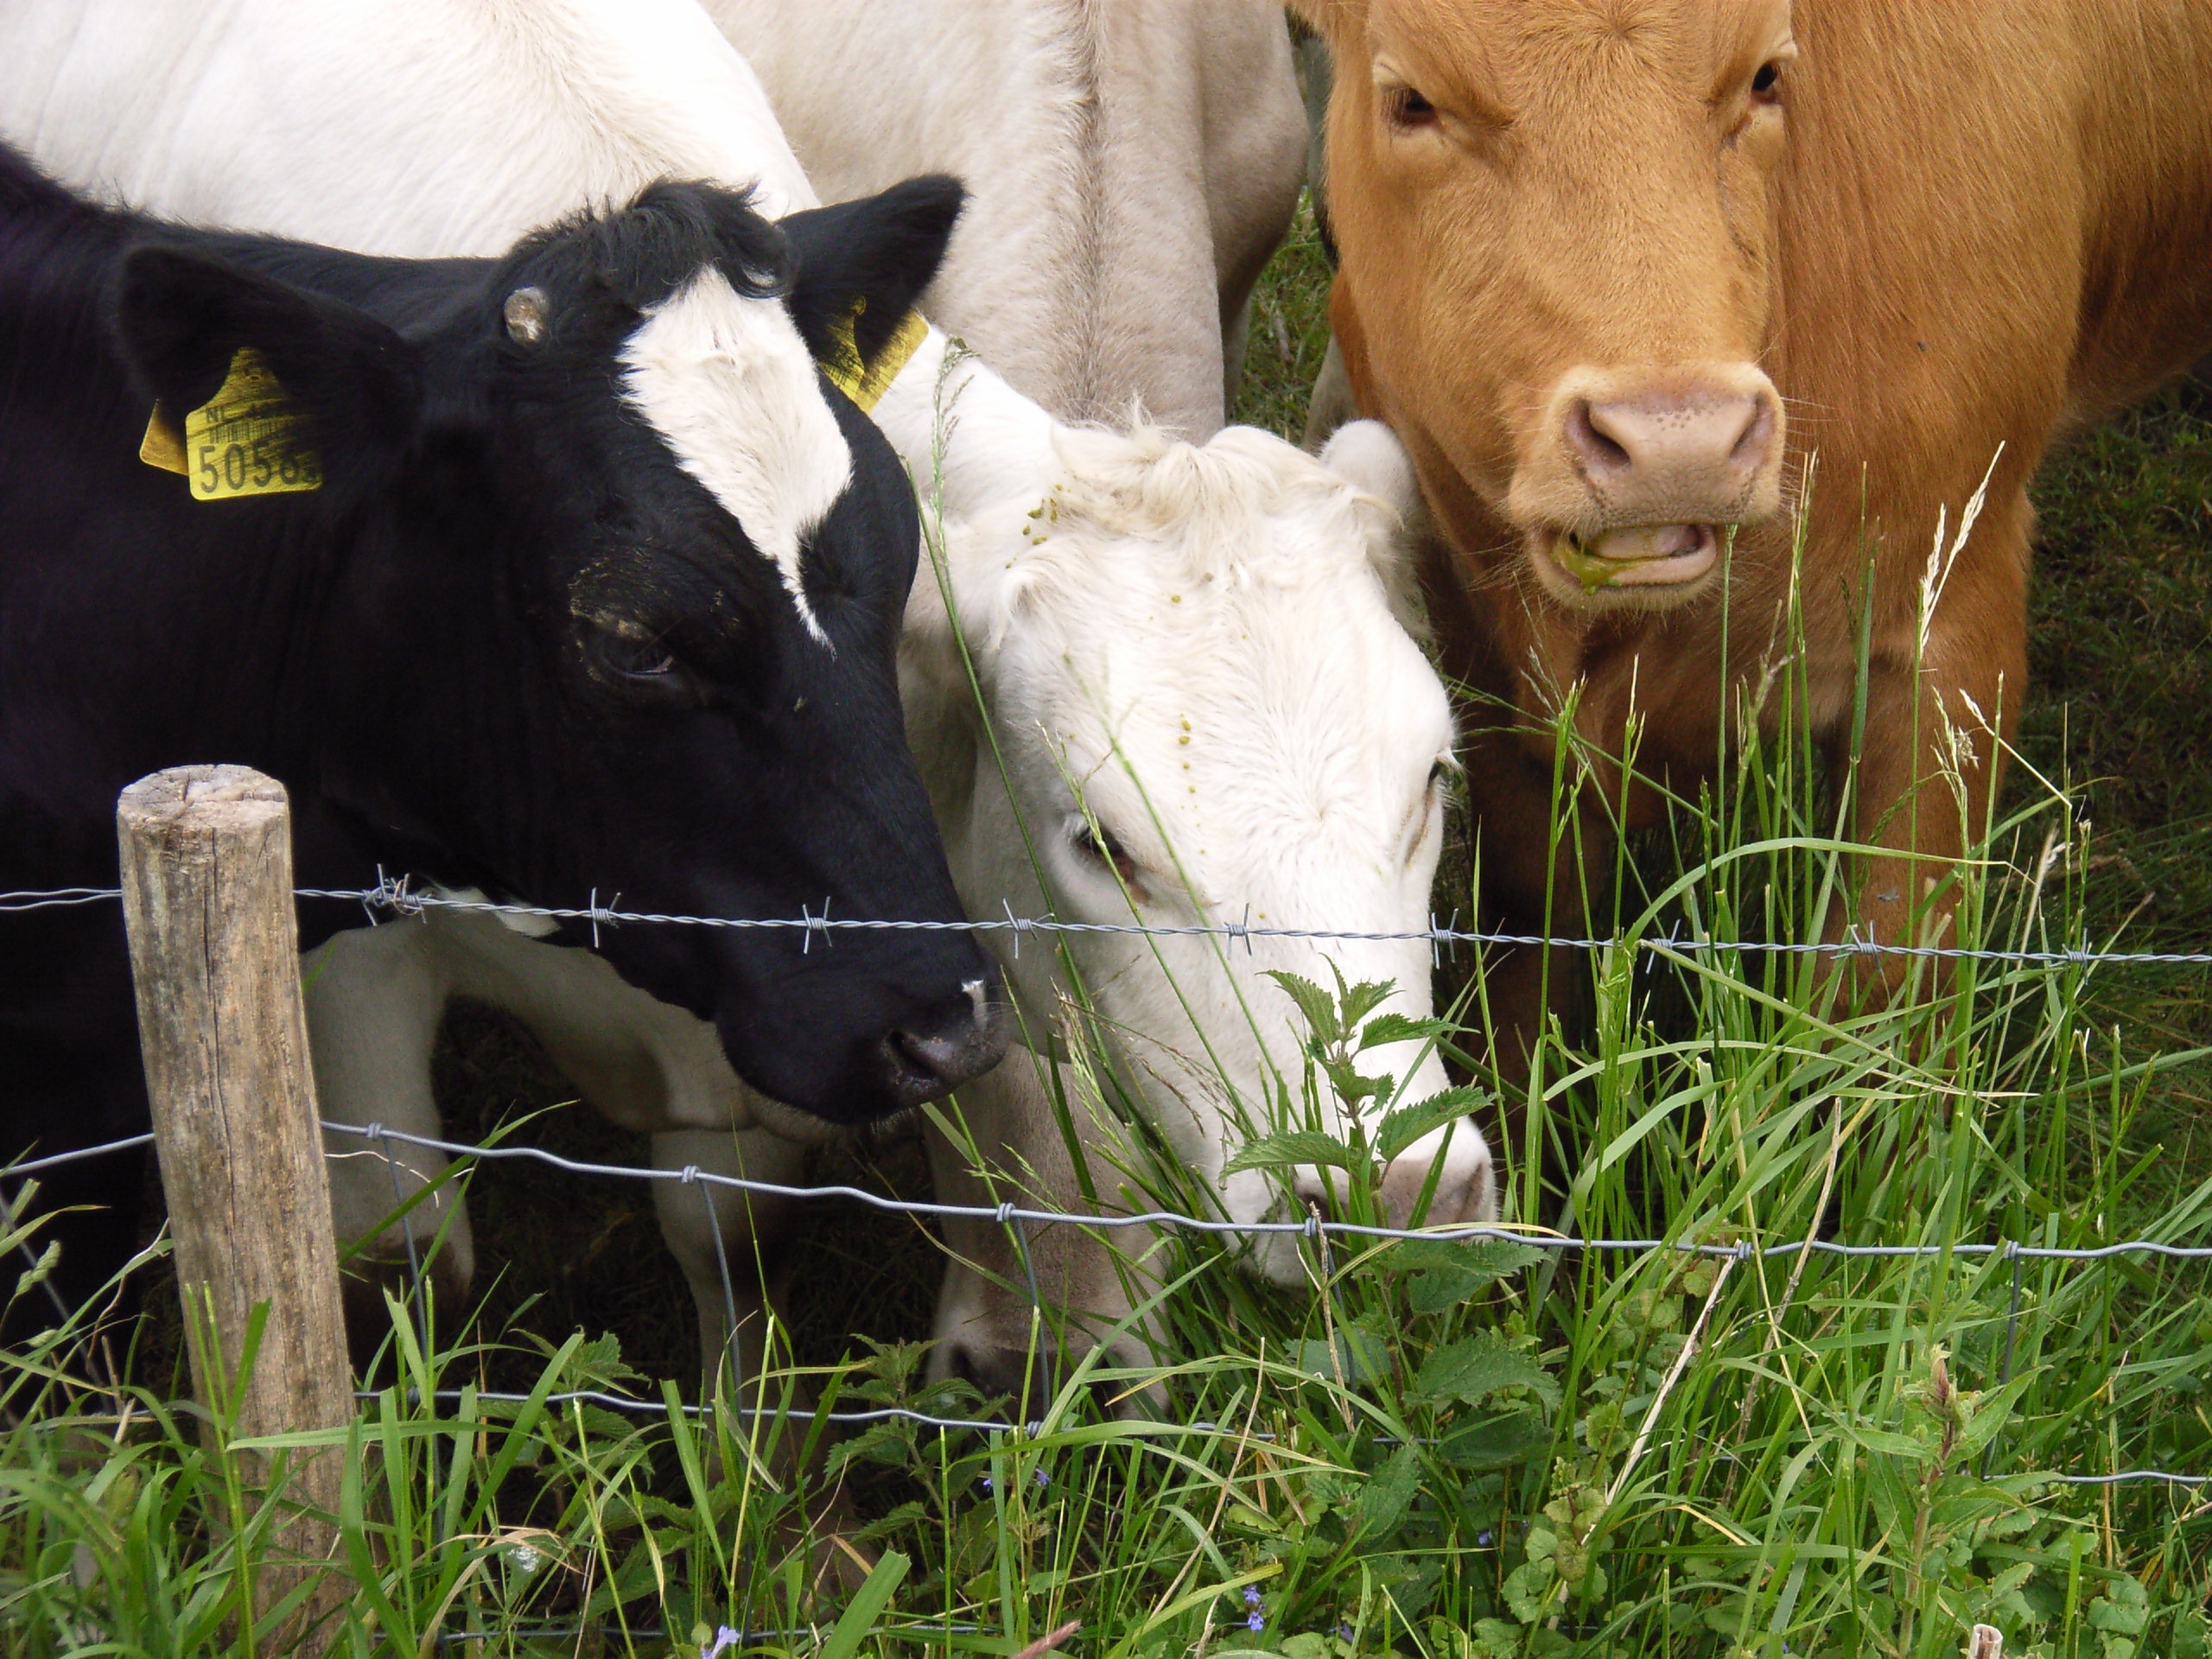
grass, field, farm, meadow, wildlife, pasture, grazing, mammal, fauna, calf, cows, rural area, whey, dairy cow, cattle like mammal